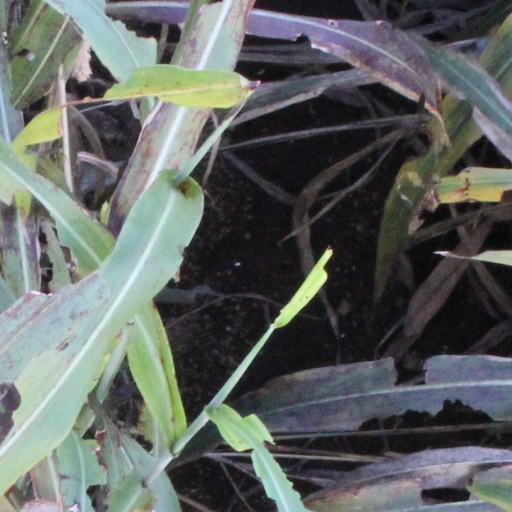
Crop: sorghum